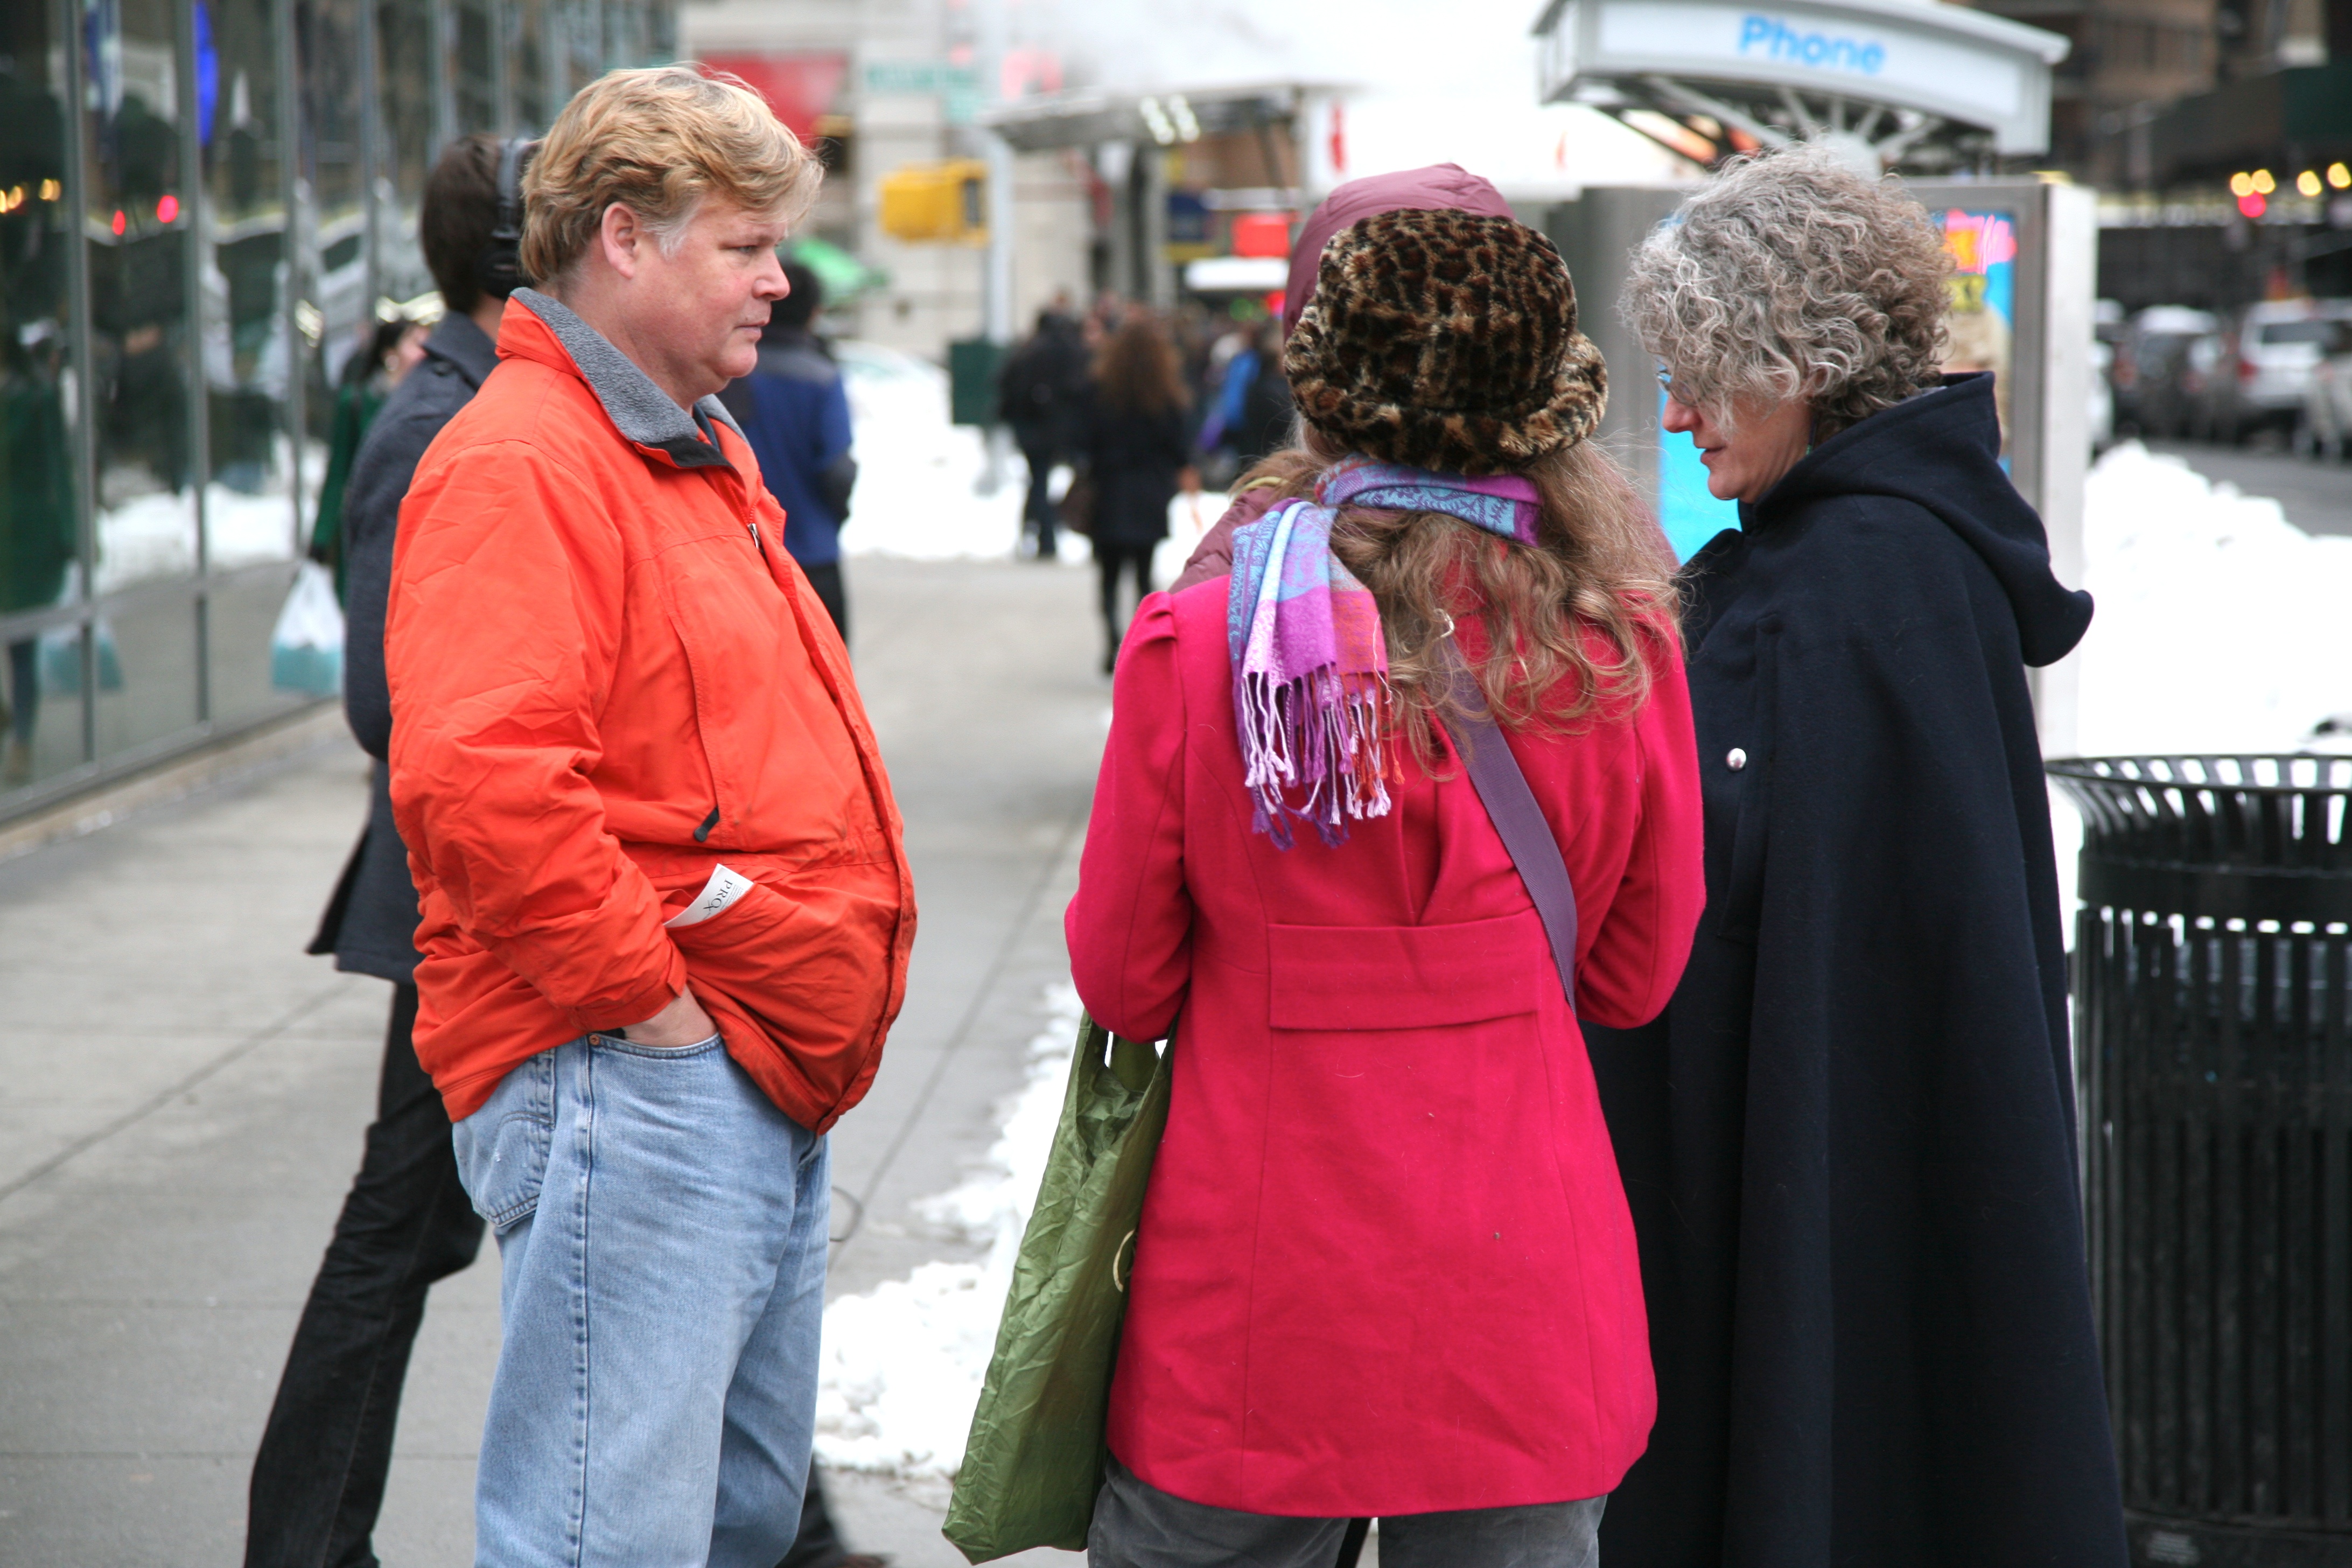
people, road, street, manhattan, crowd, red, nyc, color, clothing, shopping, newyork, newyorkcity, ny, costume, selection